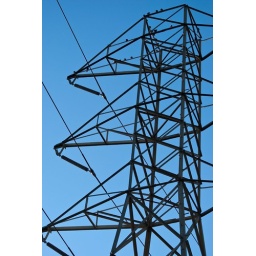
Pylon against the blue sky